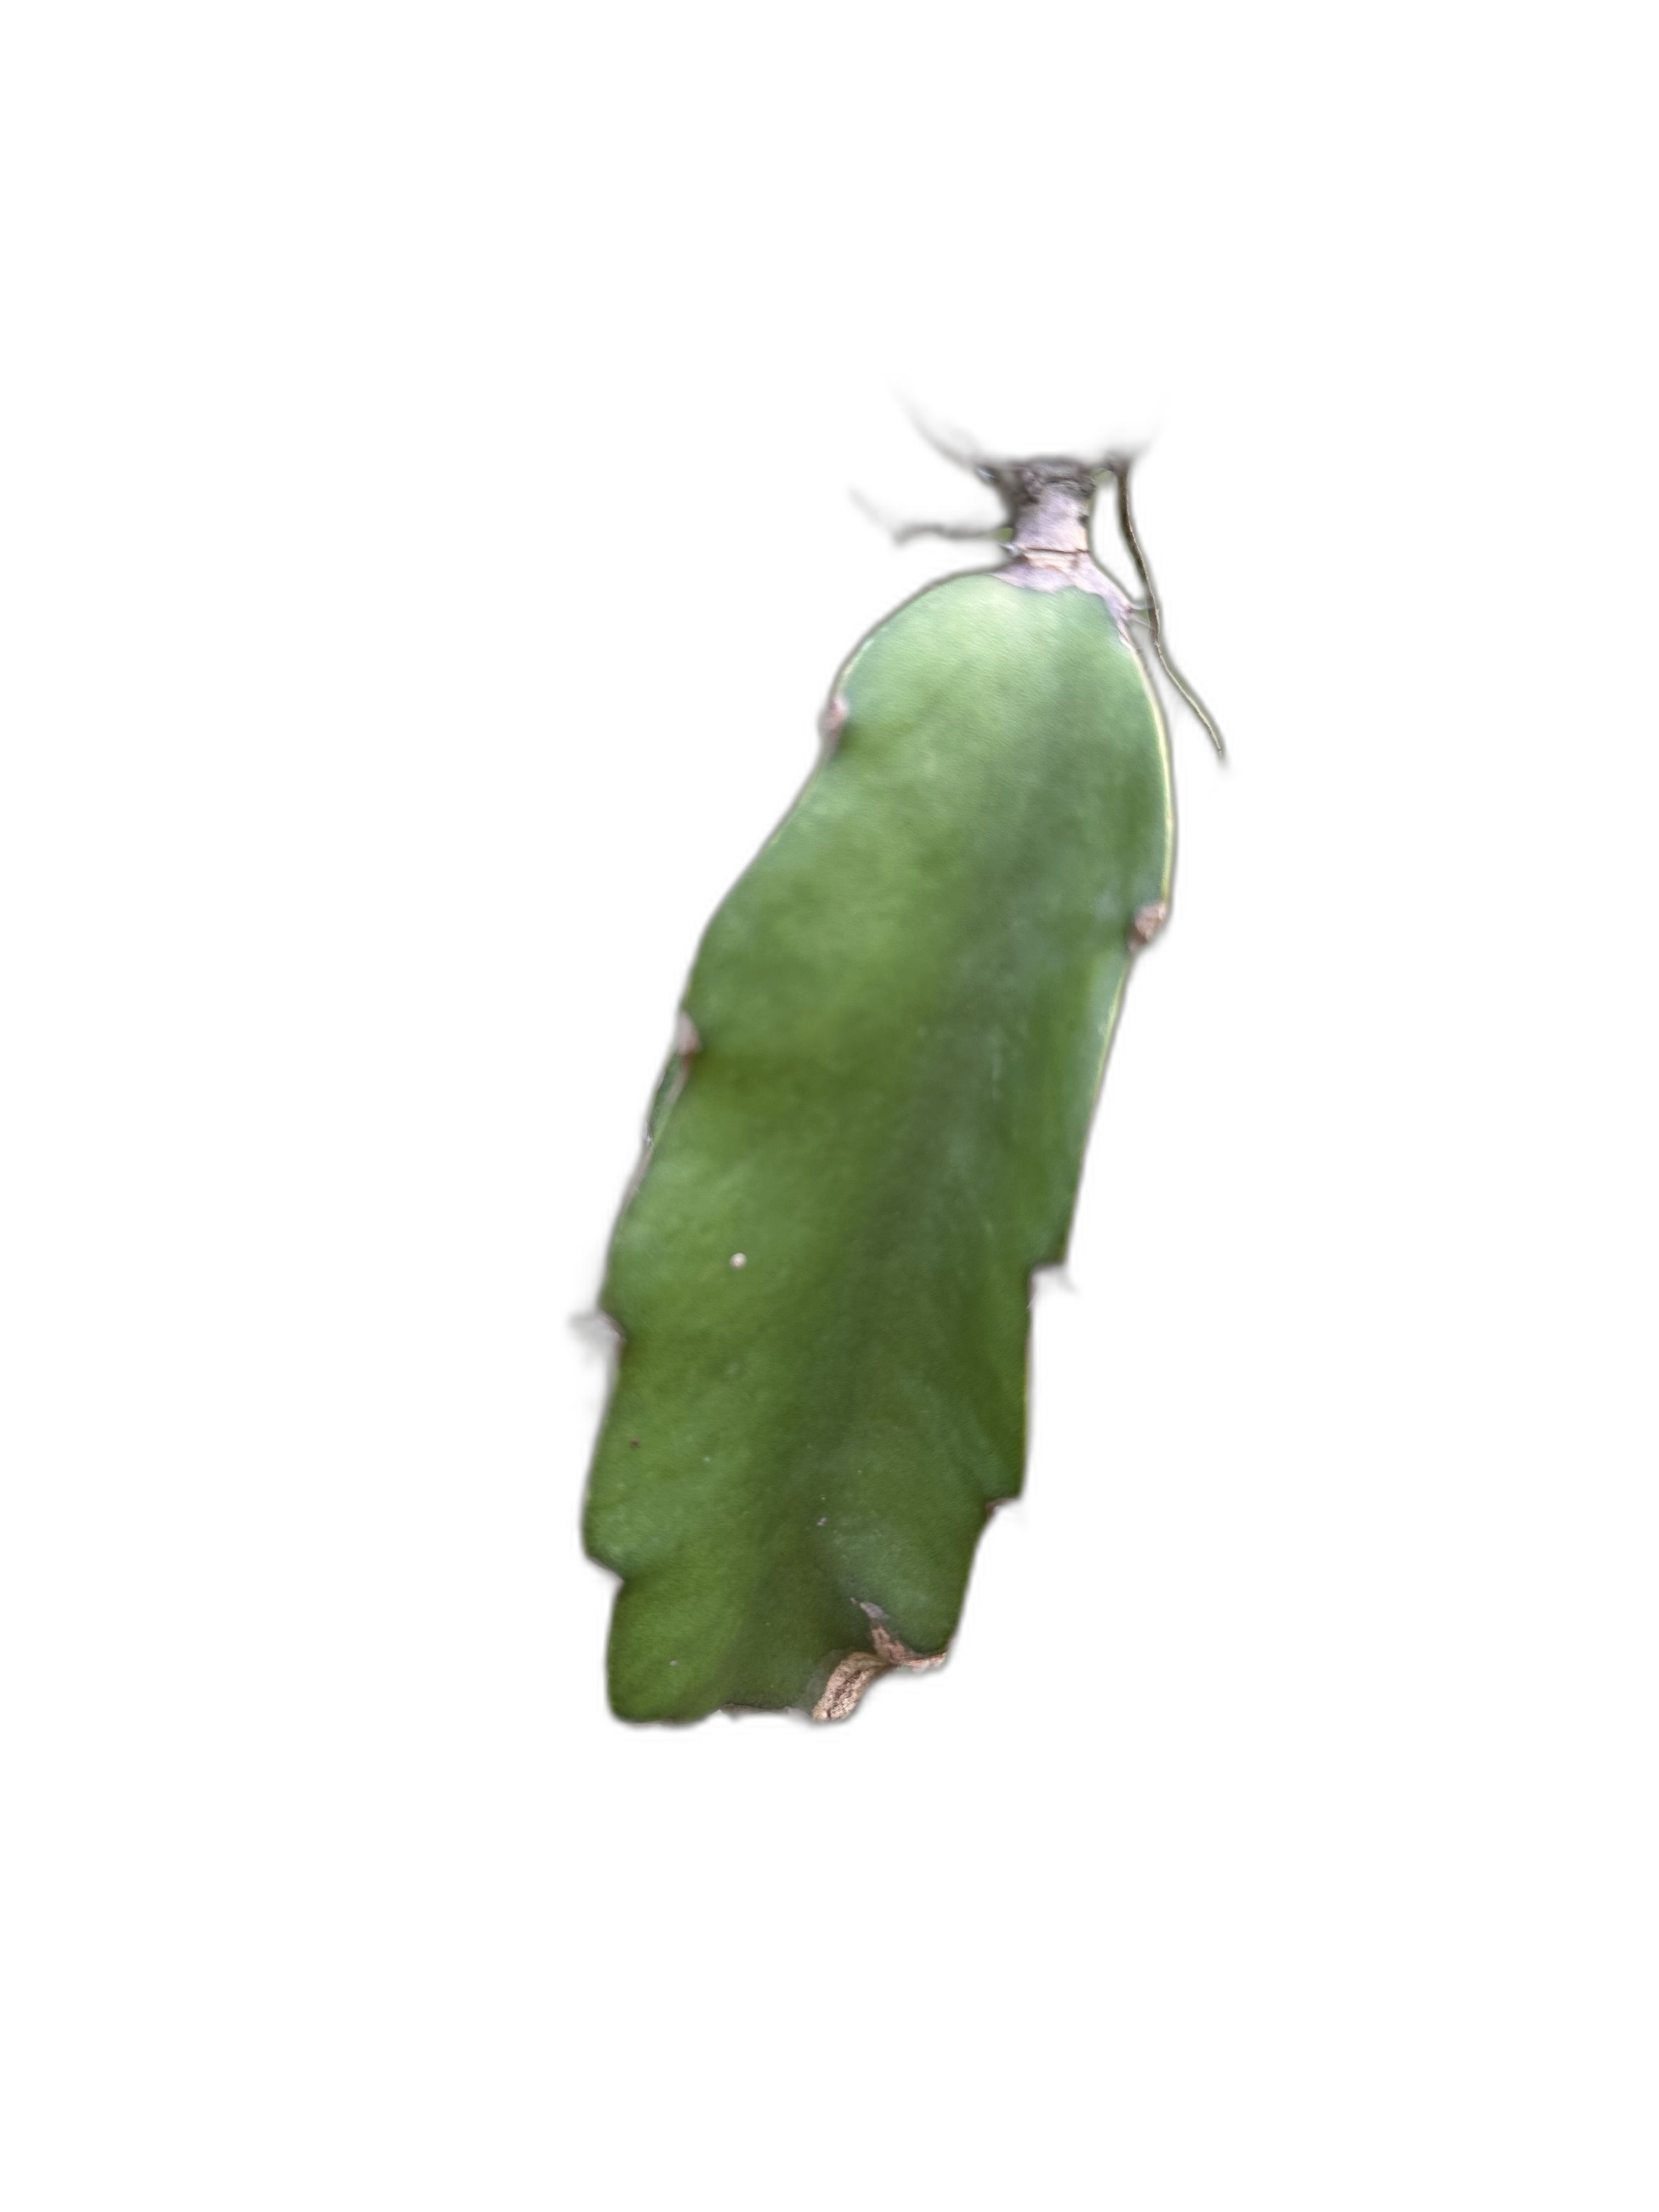
Label: Good leaf